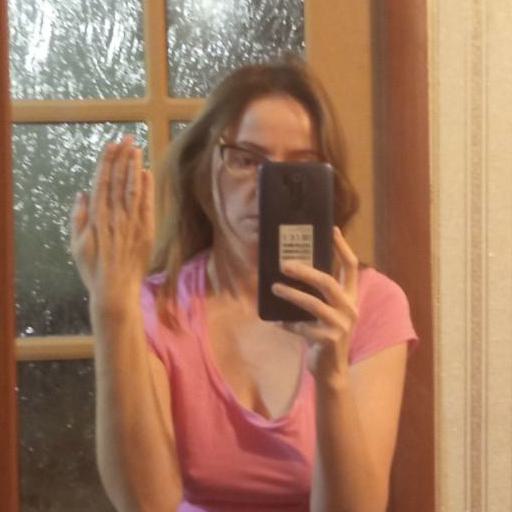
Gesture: no_gesture